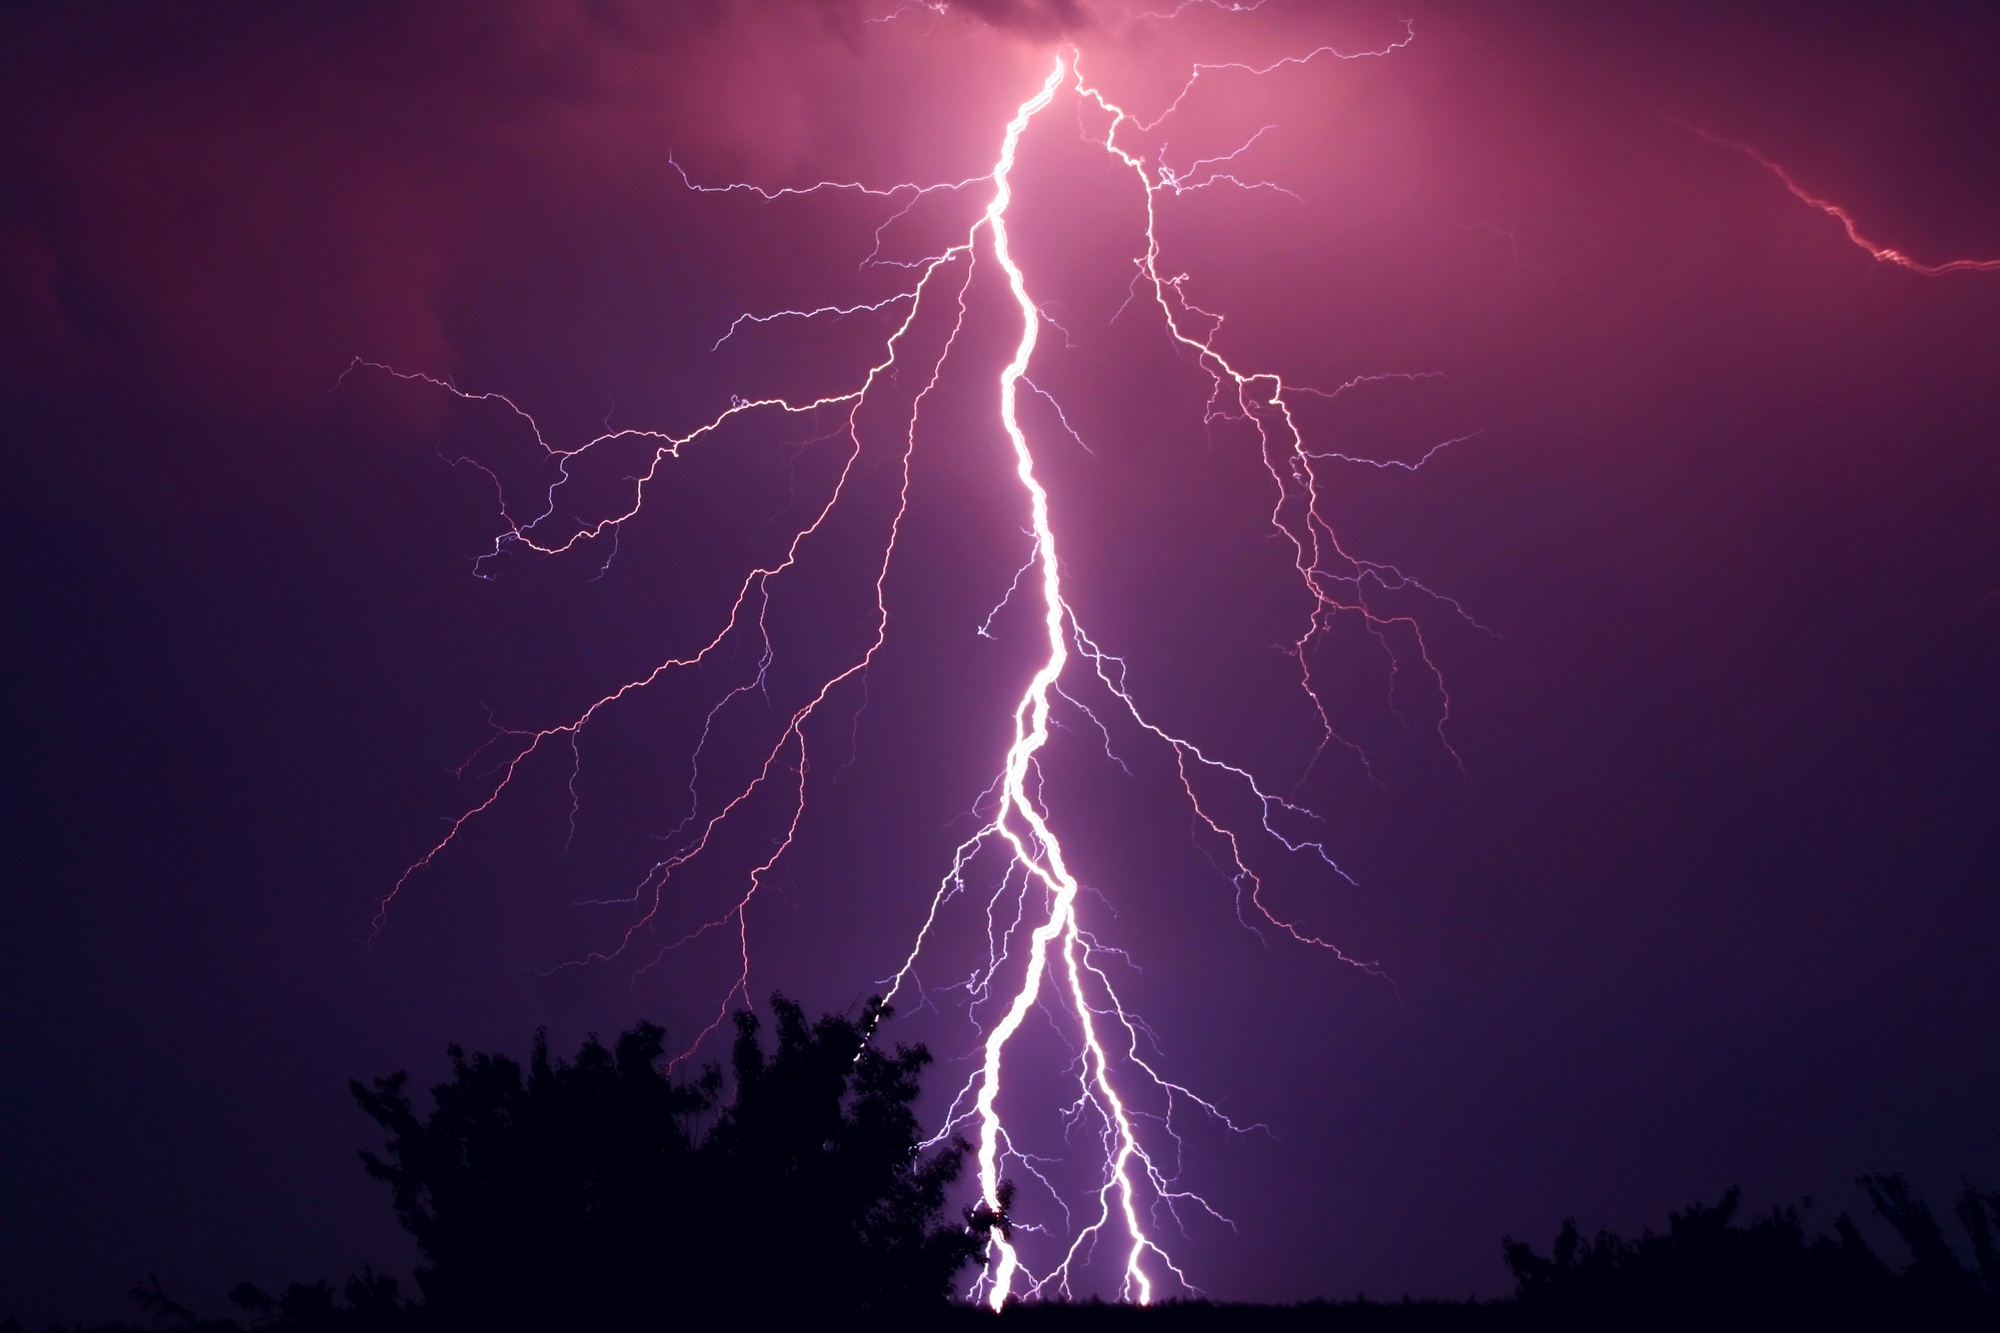
nature, plant, sky, night, purple, dark, sign, web, internet, high, symbol, weather, storm, station, blue, electricity, pink, lightning, energy, electronic, button, thunder, power, flash, engineering, bolt, violet, danger, climate, thunderstorm, icon, electric, charge, plug, voltage, forecast, thunderbolt